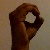
The image shows a hand gesture representing the letter 'O' in Indian Sign Language.